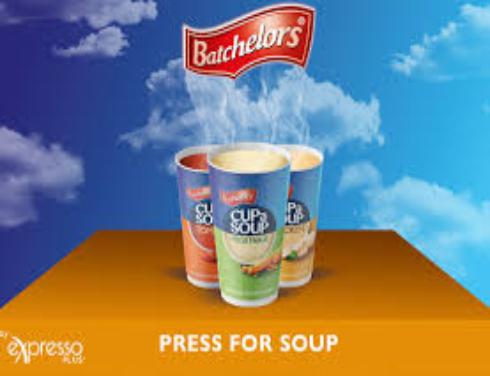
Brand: Batchelors
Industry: Food